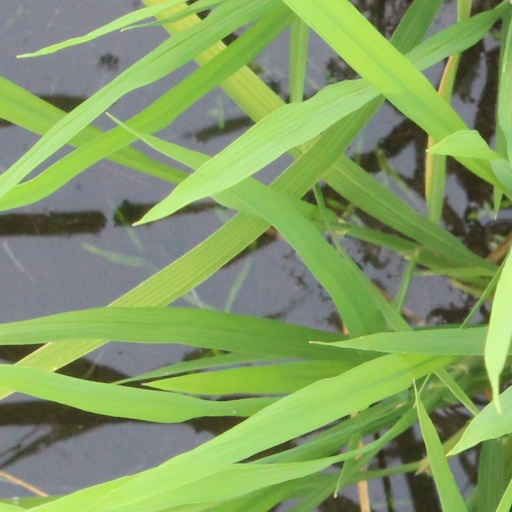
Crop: rice